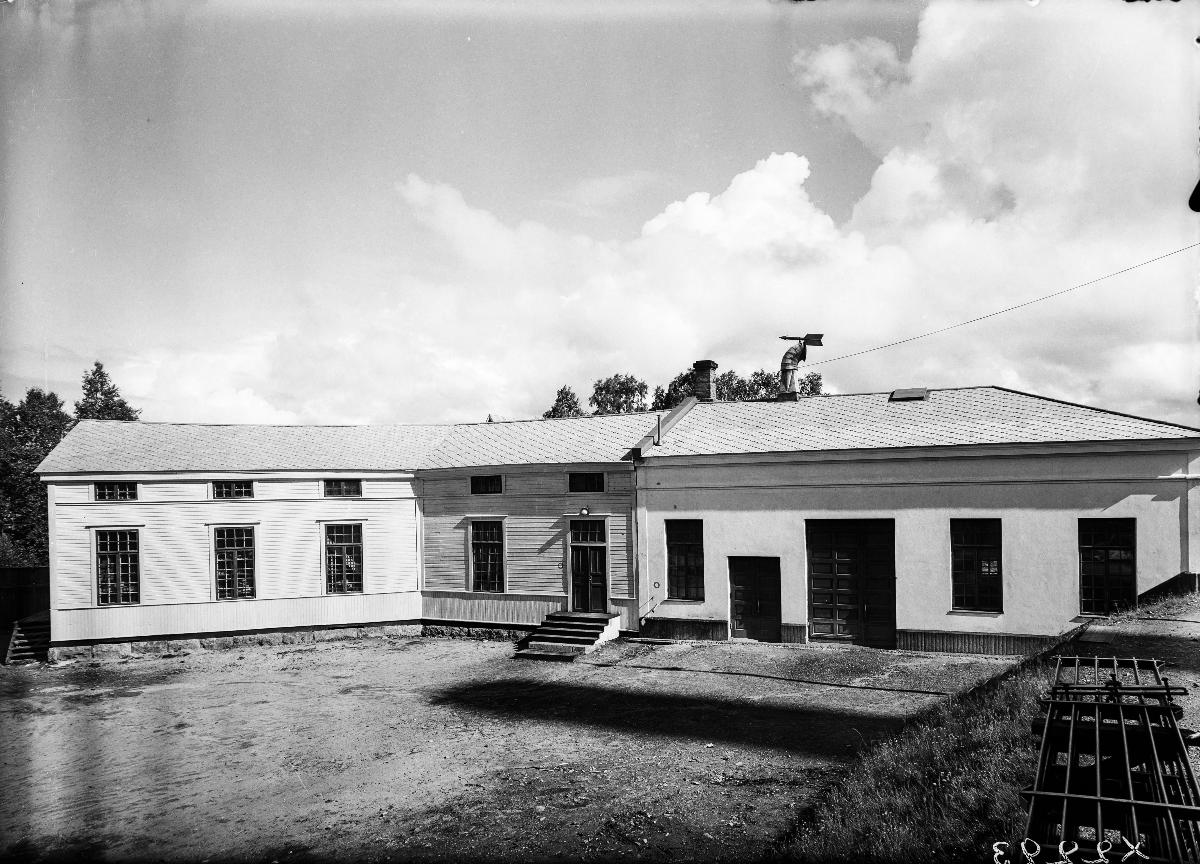
Oulun kaupungin sähkölaitos
Electricity generation in Oulu
sisällön kuvaus: Oulun kaupungin sähkölaitokseen liittyvä kuva vuodelta 1939. content description: The photograph relates to electricity generation in the city of Oulu in 1939.
Vuosi: 1939
Paikka: Suomi, Pohjois-Pohjanmaa, Oulu
Aiheet: ulkokuva; sähköntuotanto; sähkölaitokset; sähköenergia; Oulun kaupungin sähkölaitos; Oulun kaupungin energialaitos; Oulun Energia; production of electricity; electricity works; electric power; elproduktion; elverk; elenergi